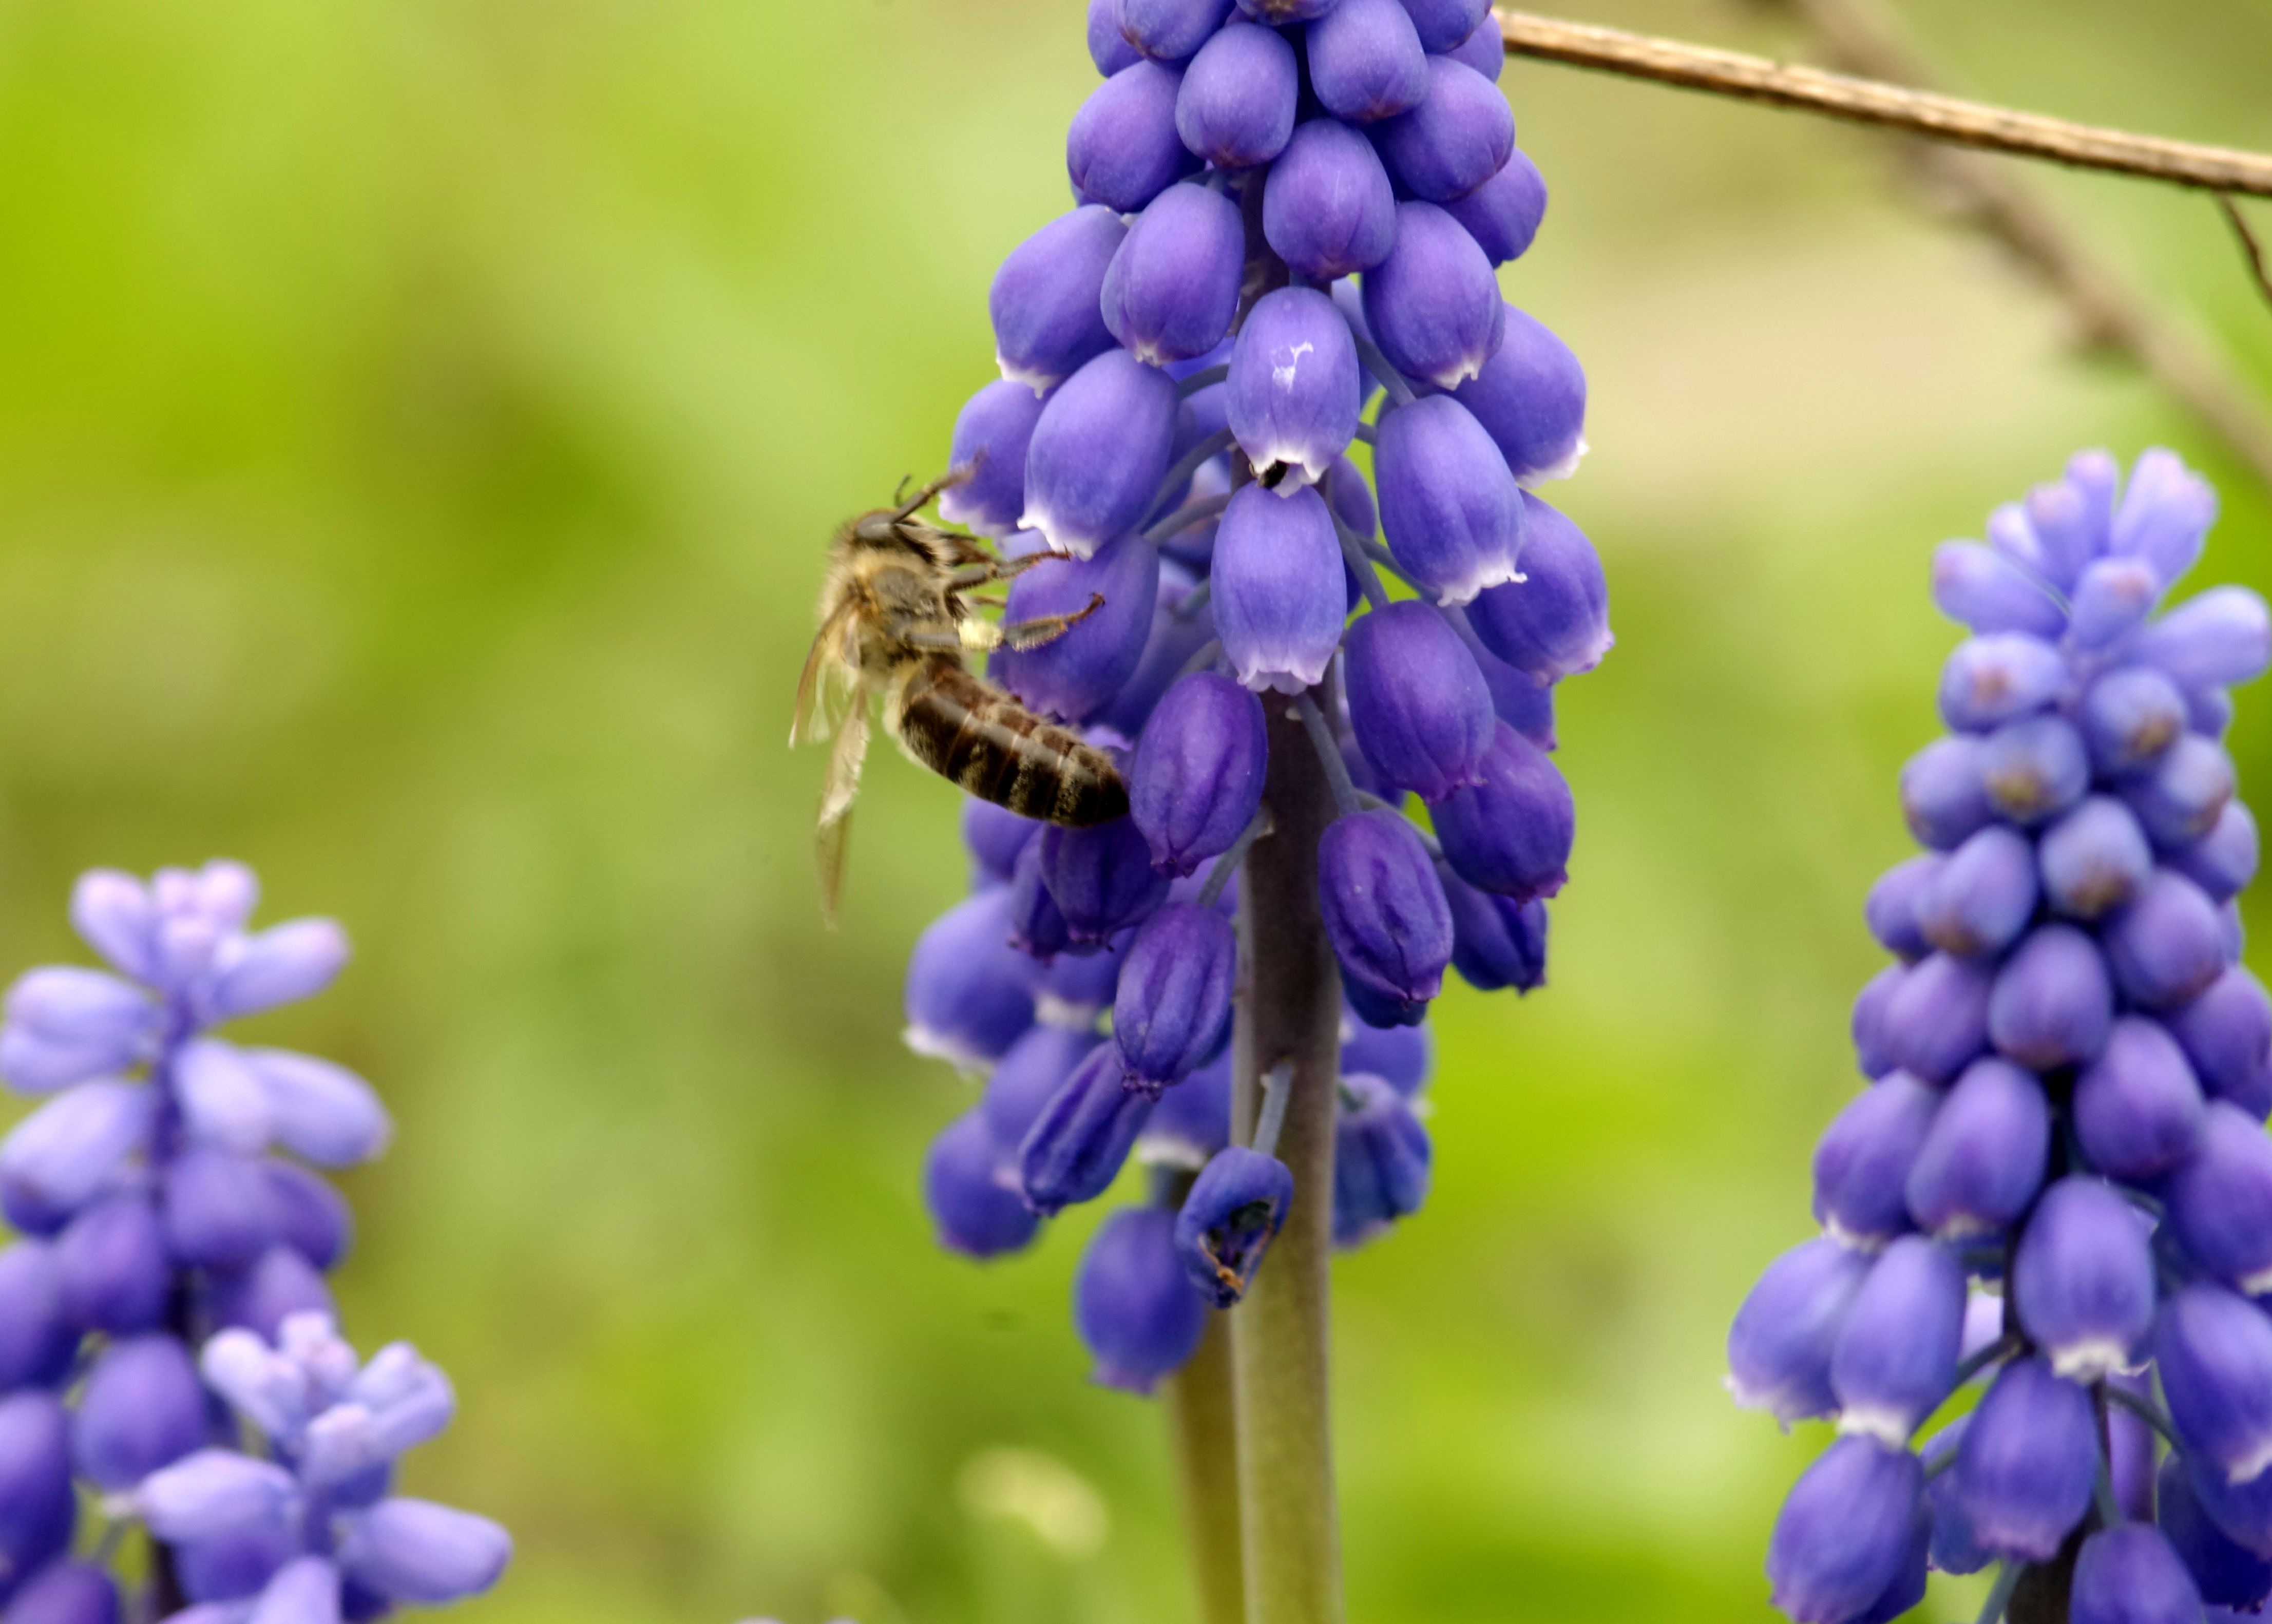
plant, flower, purple, honey, pollen, spring, insect, macro, blue, pollinate, flora, cool image, bee, bluebonnet, cool photo, hyacinth, flowering, nectar, bees, lupin, macro photography, honey bee, pollinator, beekeeping, membrane winged insect, lupinus mutabilis